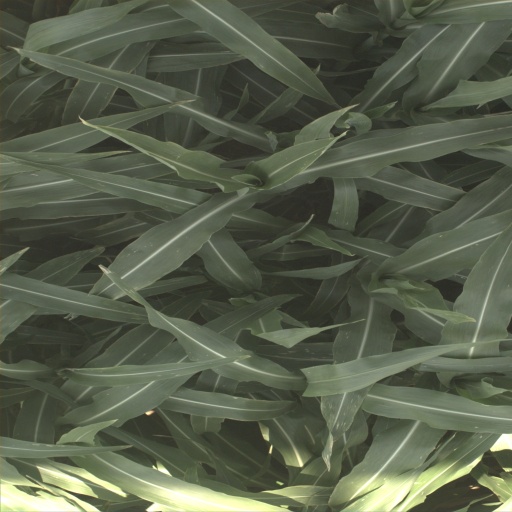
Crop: sorghum